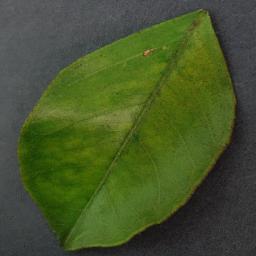
Label: Orange___Haunglongbing_(Citrus_greening)